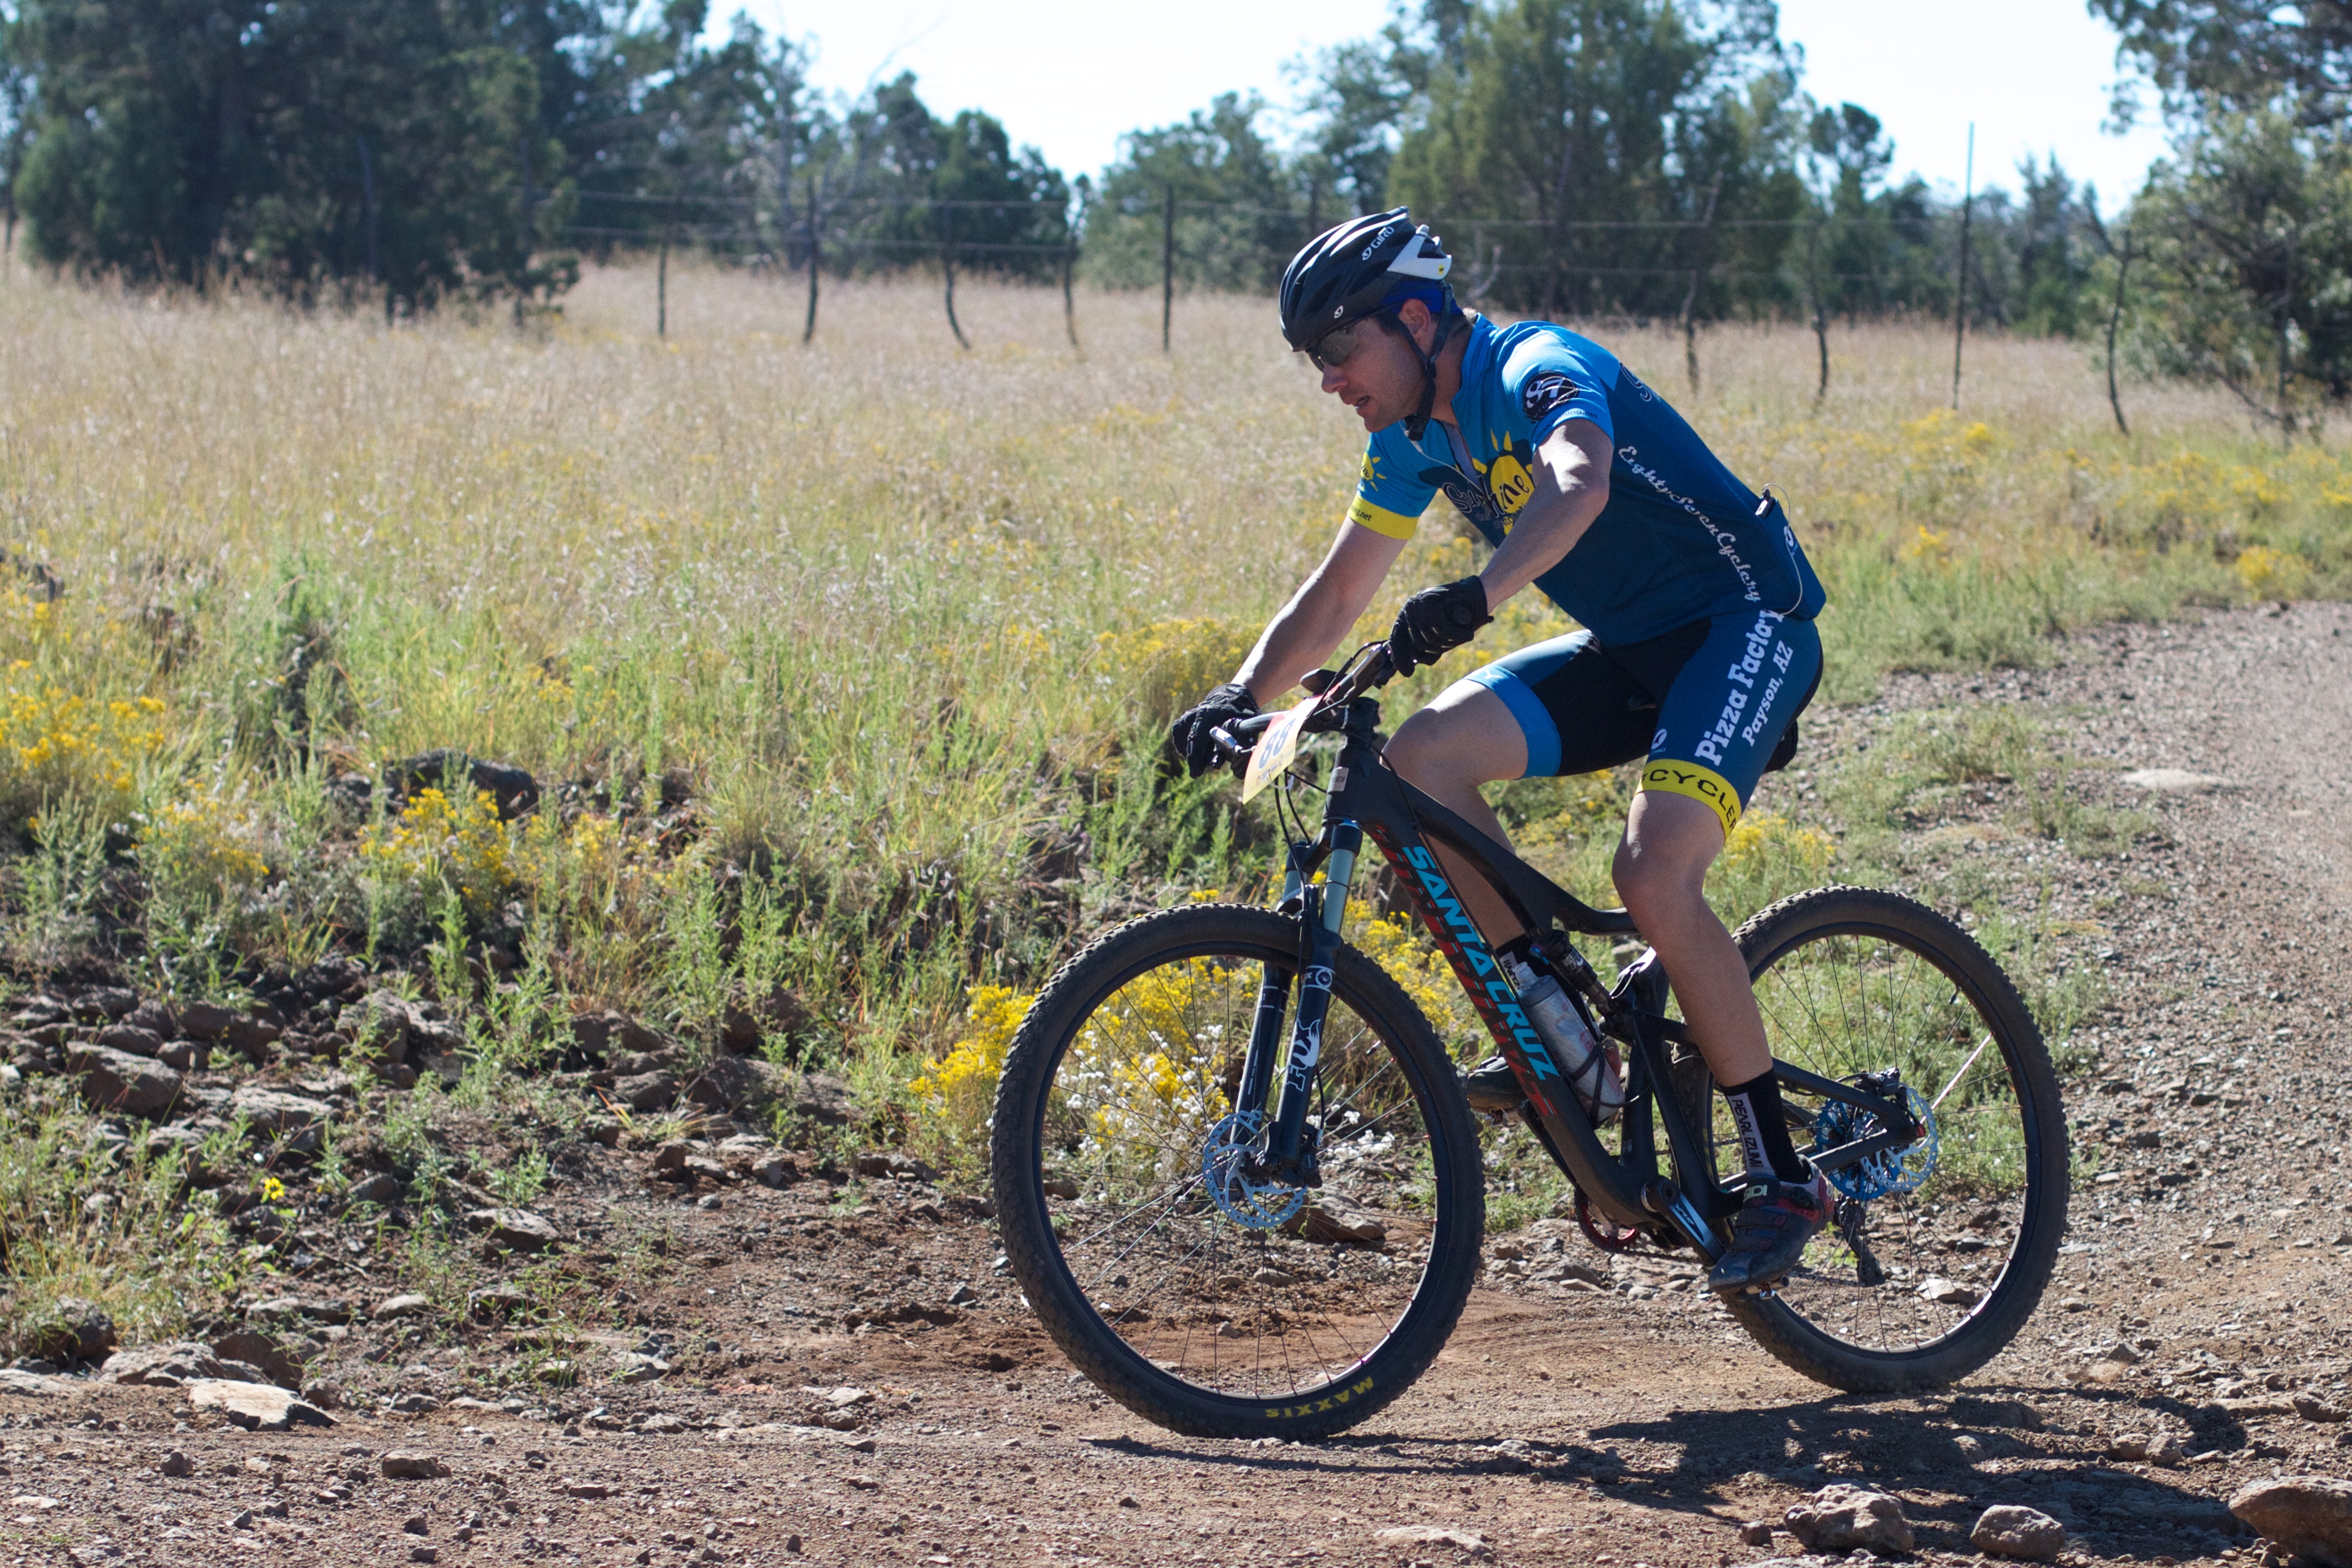
bicycle, vehicle, sports equipment, mountain bike, cycling, race, sports, racing, fotr, mountain biking, road cycling, land vehicle, cycle sport, cyclo cross bicycle, cyclo cross, bicycle racing, road bicycle, endurance sports, racing bicycle, road bicycle racing, duathlon, mountain bike racing, cross country cycling